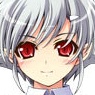
Portrait style: Anime Portrait